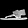
Label: Sandal